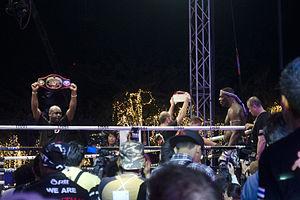
Patrice Quarteron ไทย: ปาตริส กาเตโรน